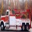
Label: truck